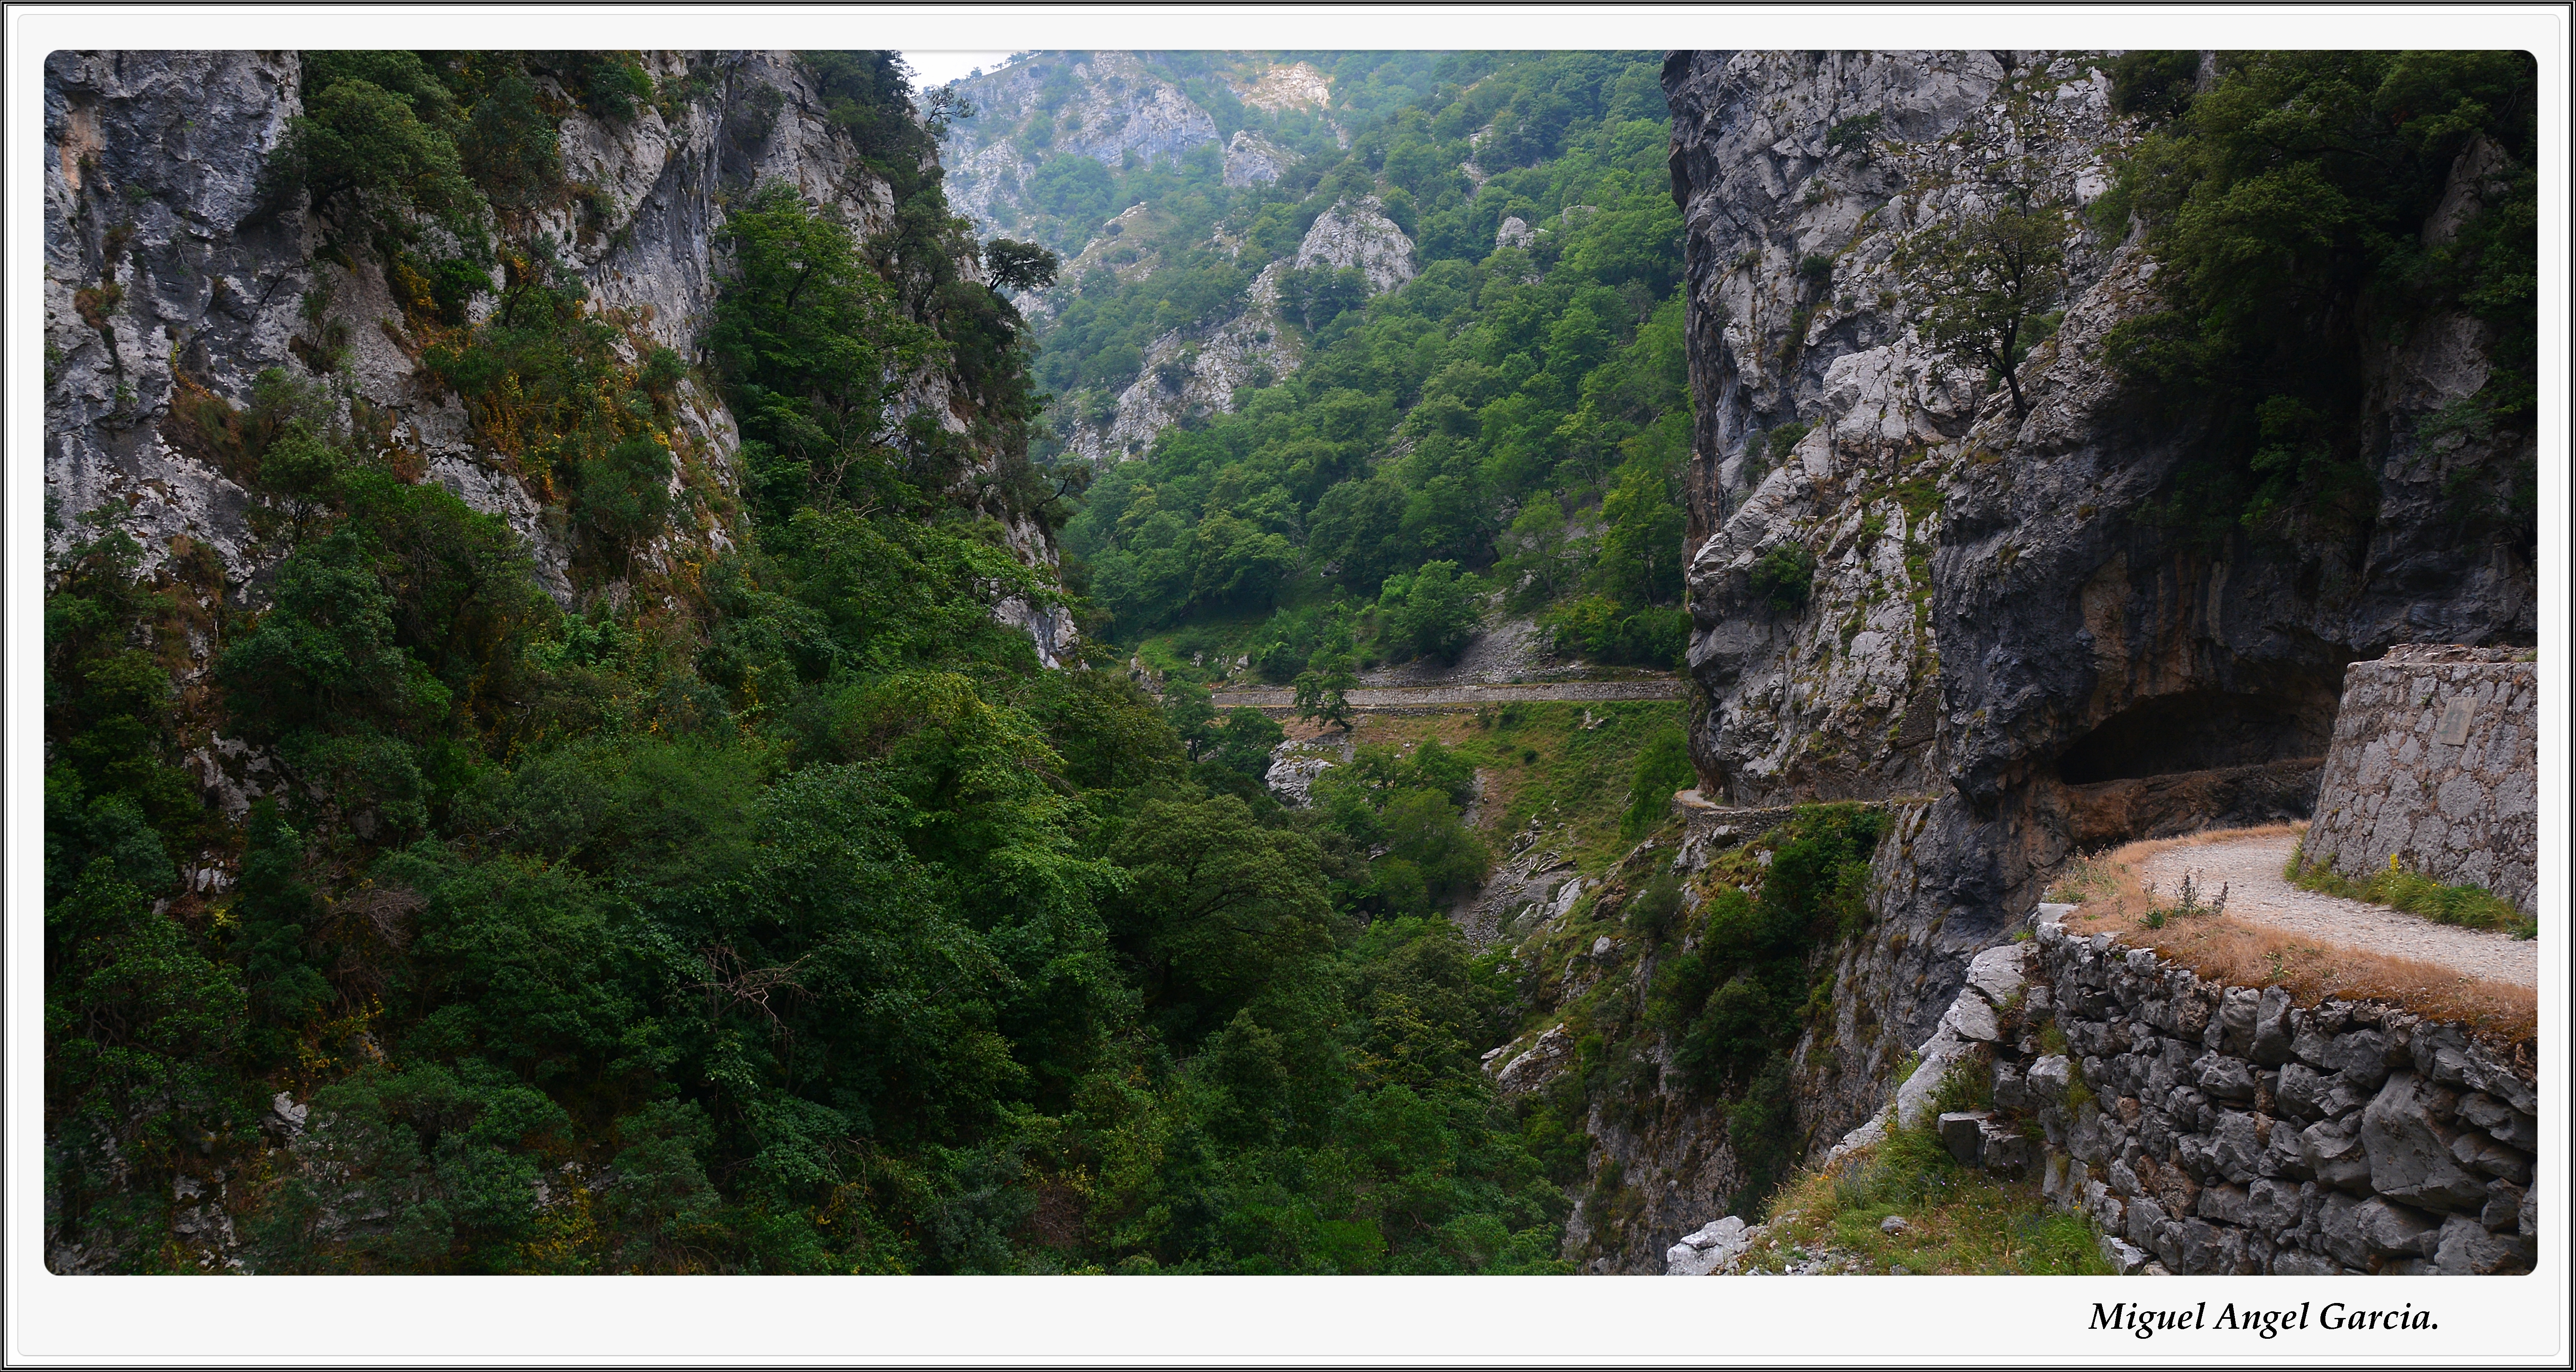
trail, valley, cliff, jungle, canyon, terrain, ravine, verano20014, water feature, wadi, geological phenomenon